The Life (advertisement)

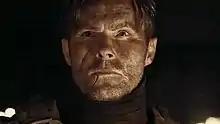
Tarkov as he appears in the final scene of "The Life"

The Life, also known as We Are ODST, is a television and cinema advertisement launched in 2009 by Microsoft to promote the first-person shooter "" in the United States. The 150-second piece follows a young soldier through enlistment, training, and battle as an Orbital Drop Shock Trooper (ODST), analogous to a paratrooper that drops from space to a battlefield. "The Life" was created by advertising agency T.A.G., an offshoot of McCann Erickson. Production of the commercial itself was handled by production company Morton/Jankel/Zander (MJZ). It was directed by Rupert Sanders, and post-production was conducted by Asylum. It was filmed in Hungary, just outside Budapest in a coal mine and abandoned factories to give the sequence an "Eastern Bloc" aesthetic.